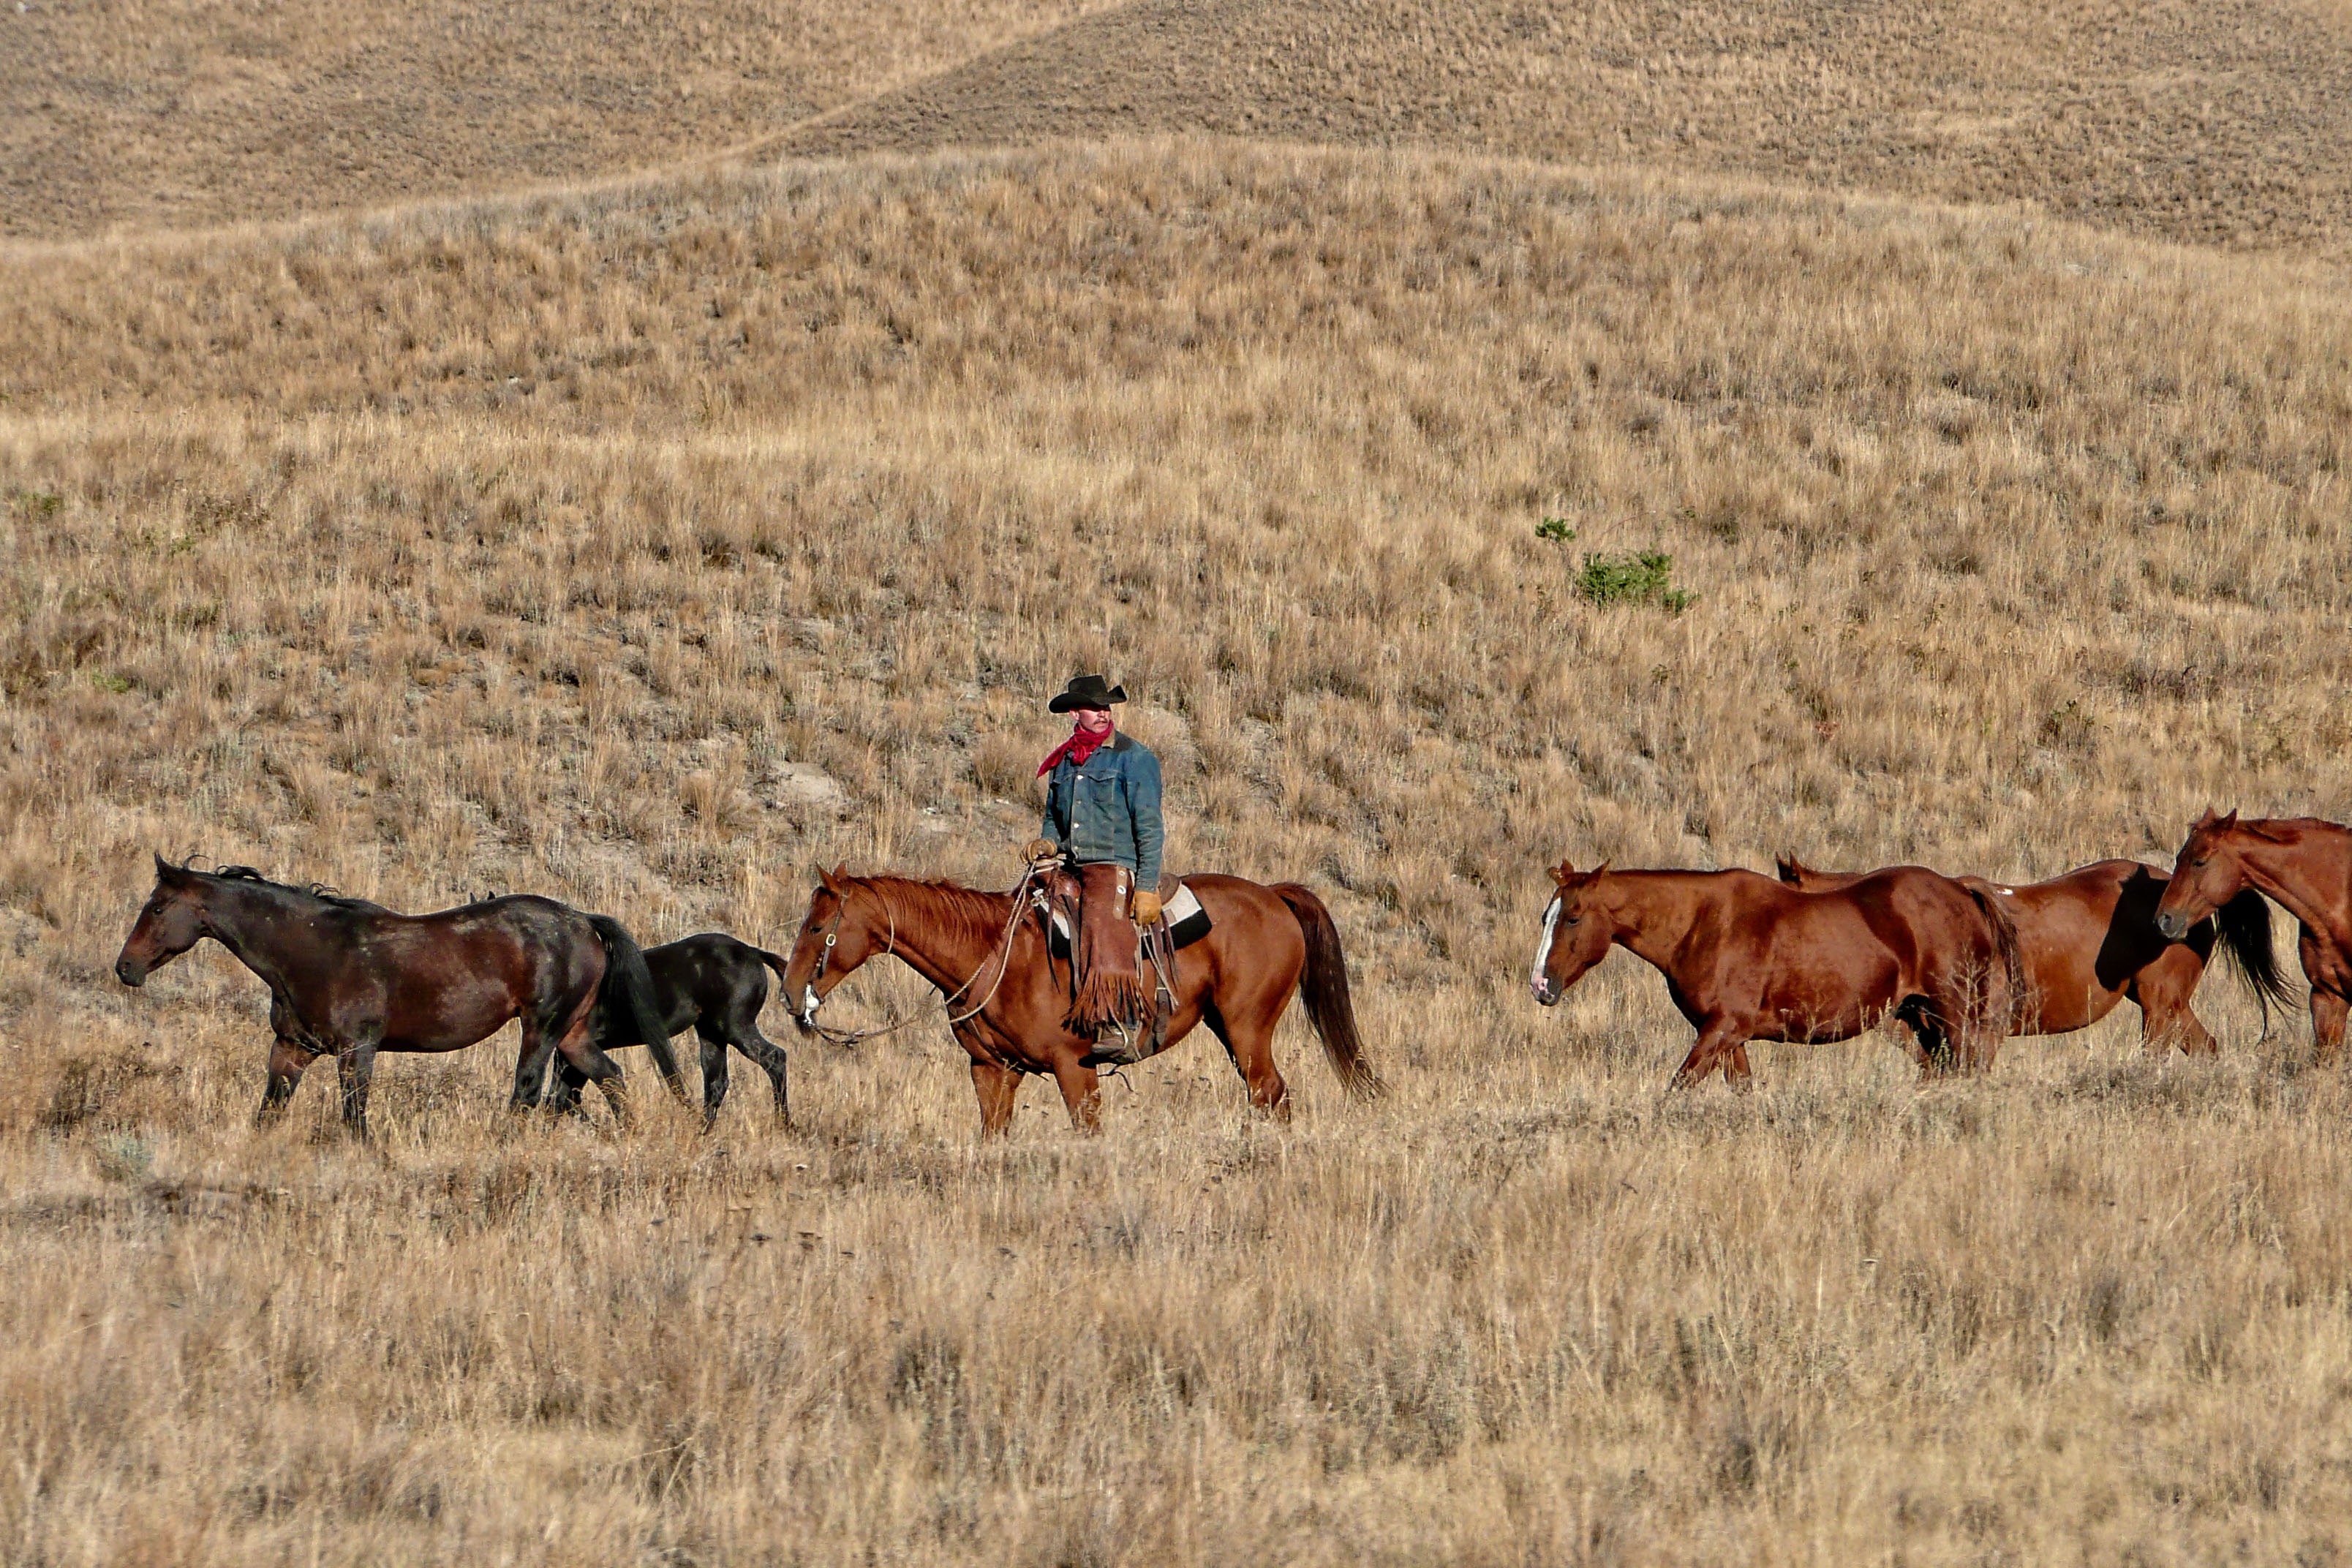
landscape, field, prairie, cattle, herd, pasture, grazing, ranch, horse, plain, grassland, cowboy, mare, ecosystem, steppe, pack animal, natural environment, horse like mammal, ecoregion, mustang horse